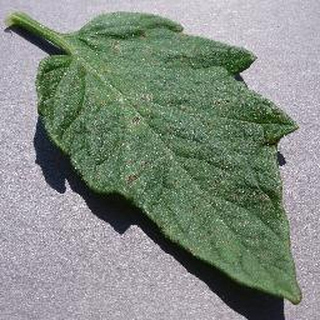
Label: tomato_septoria_leaf_spot